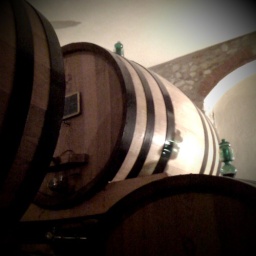
Poppiano castle winery, bike tour in Montespertoli Tuscany